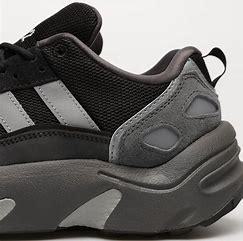
Brand: Adidas
Model: ZX 22 Boost